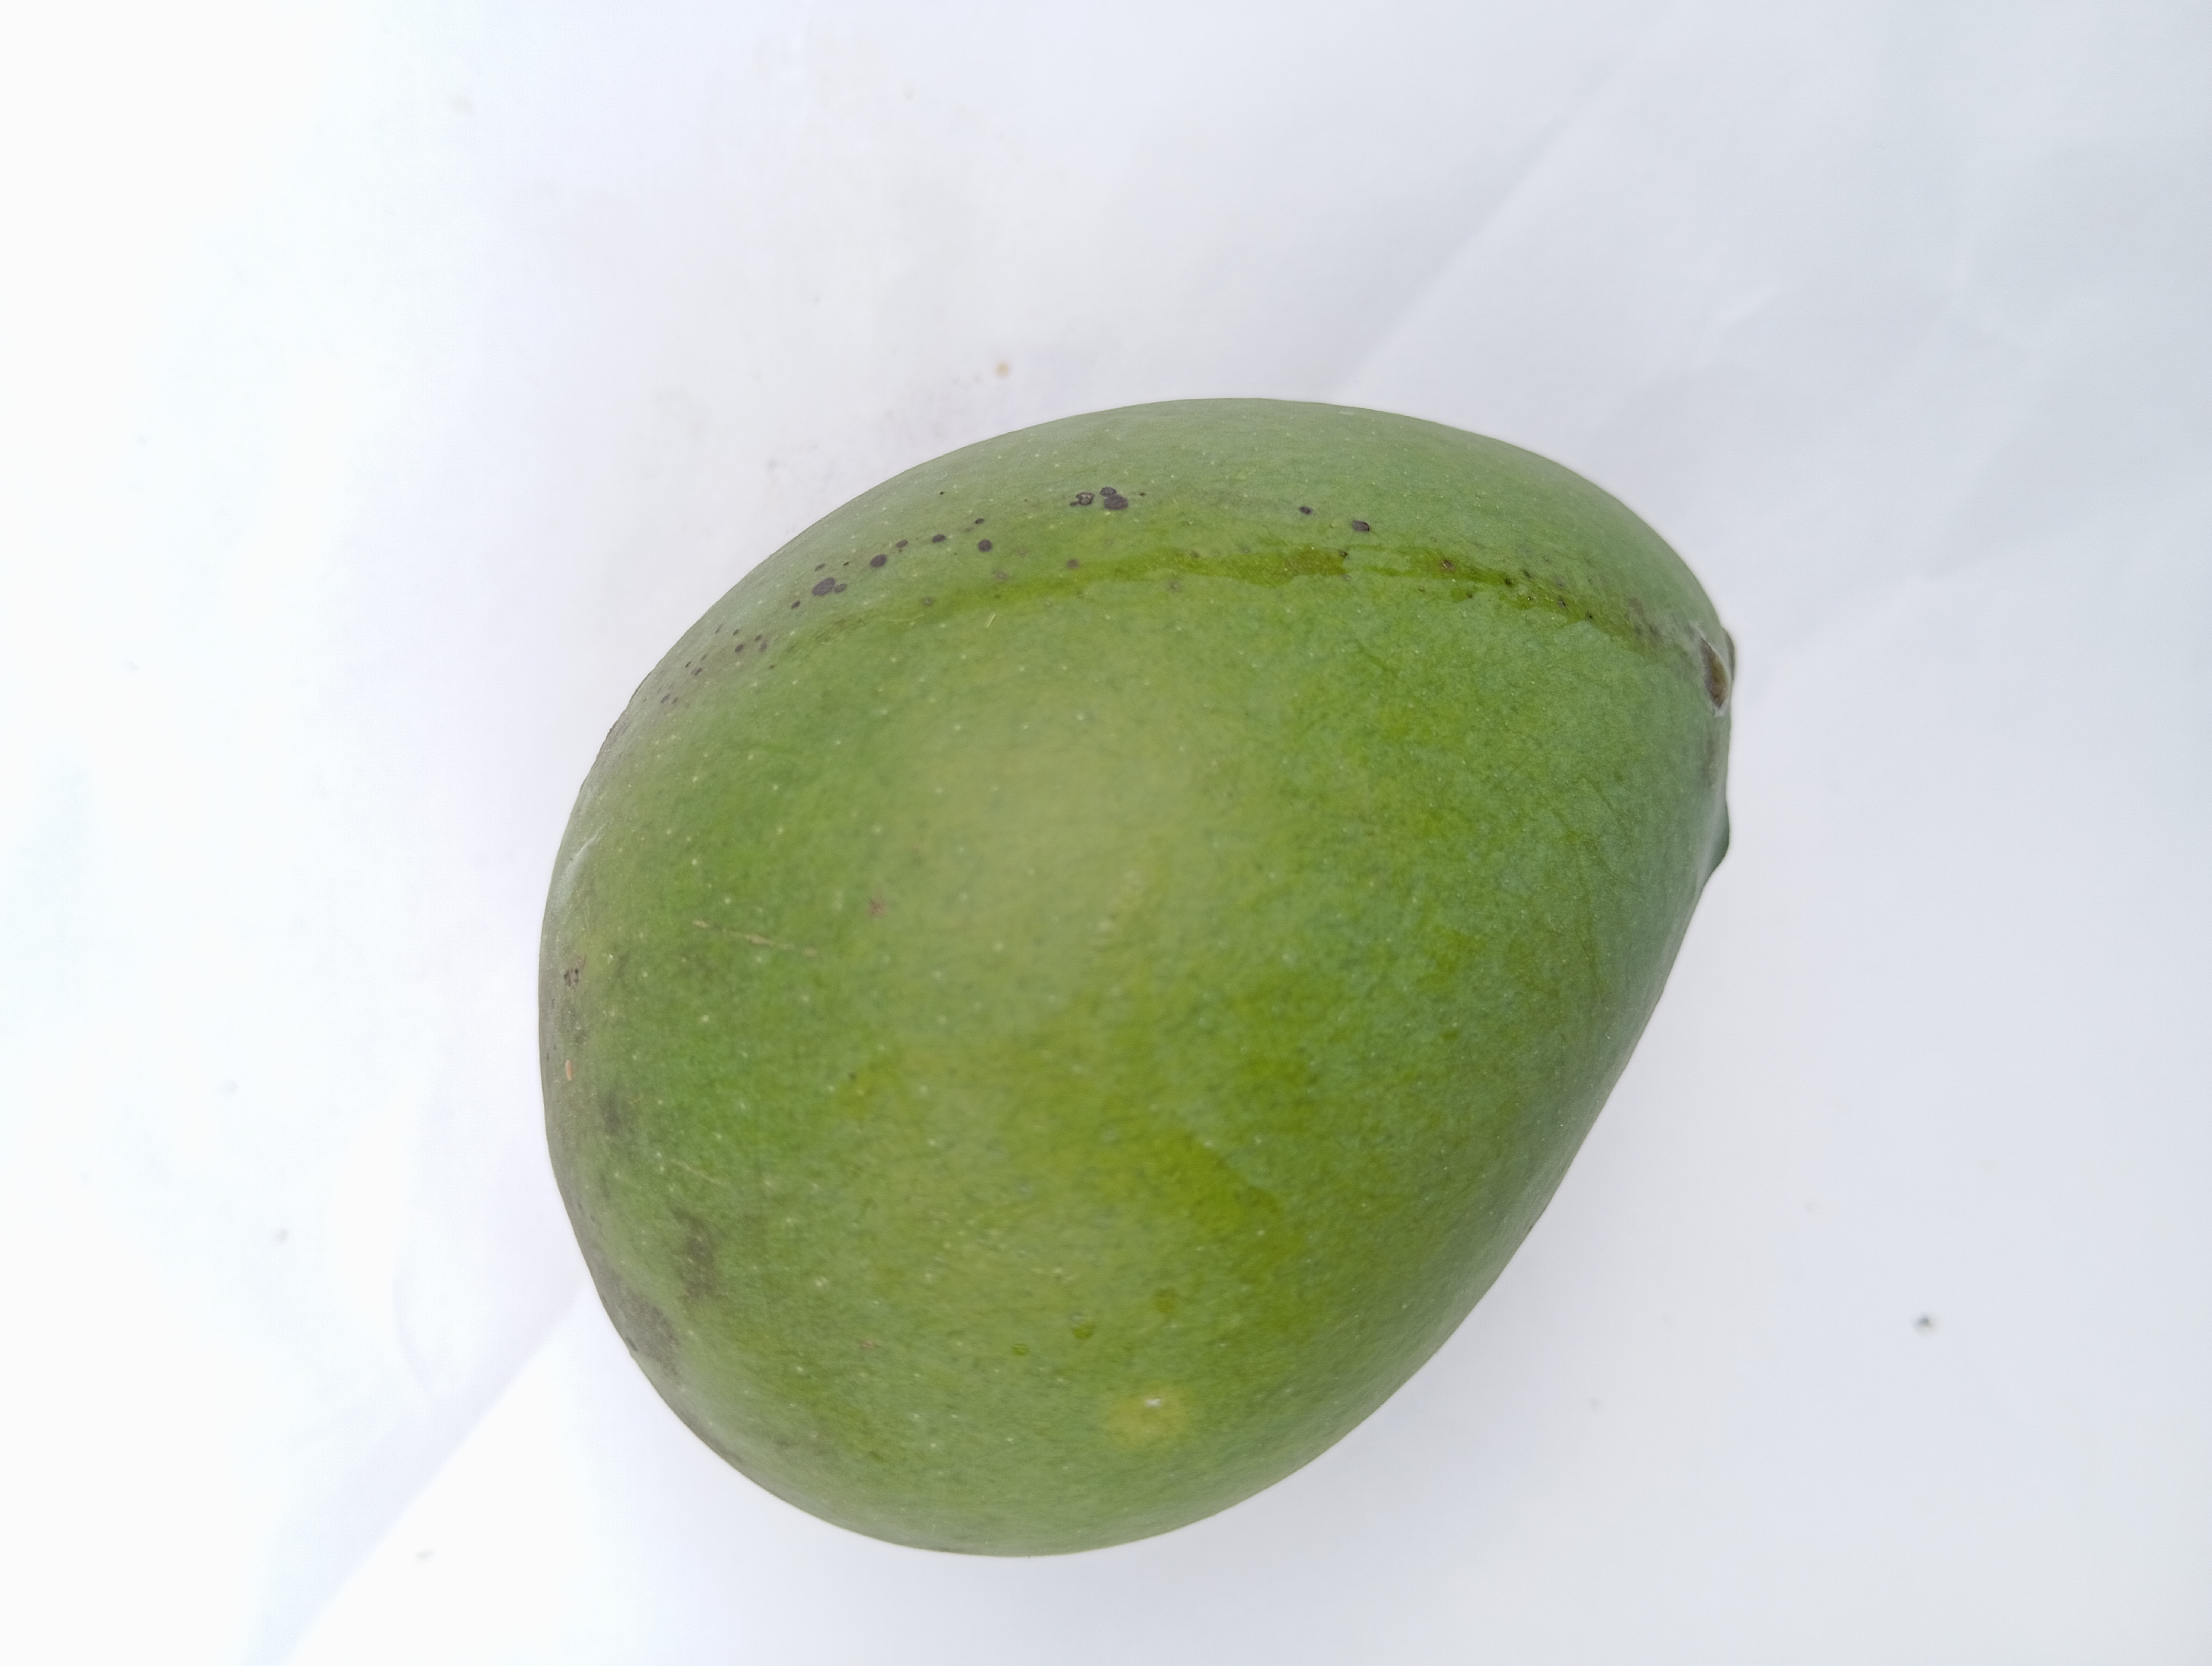
Mango variety: Harivanga